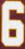
Number: 6